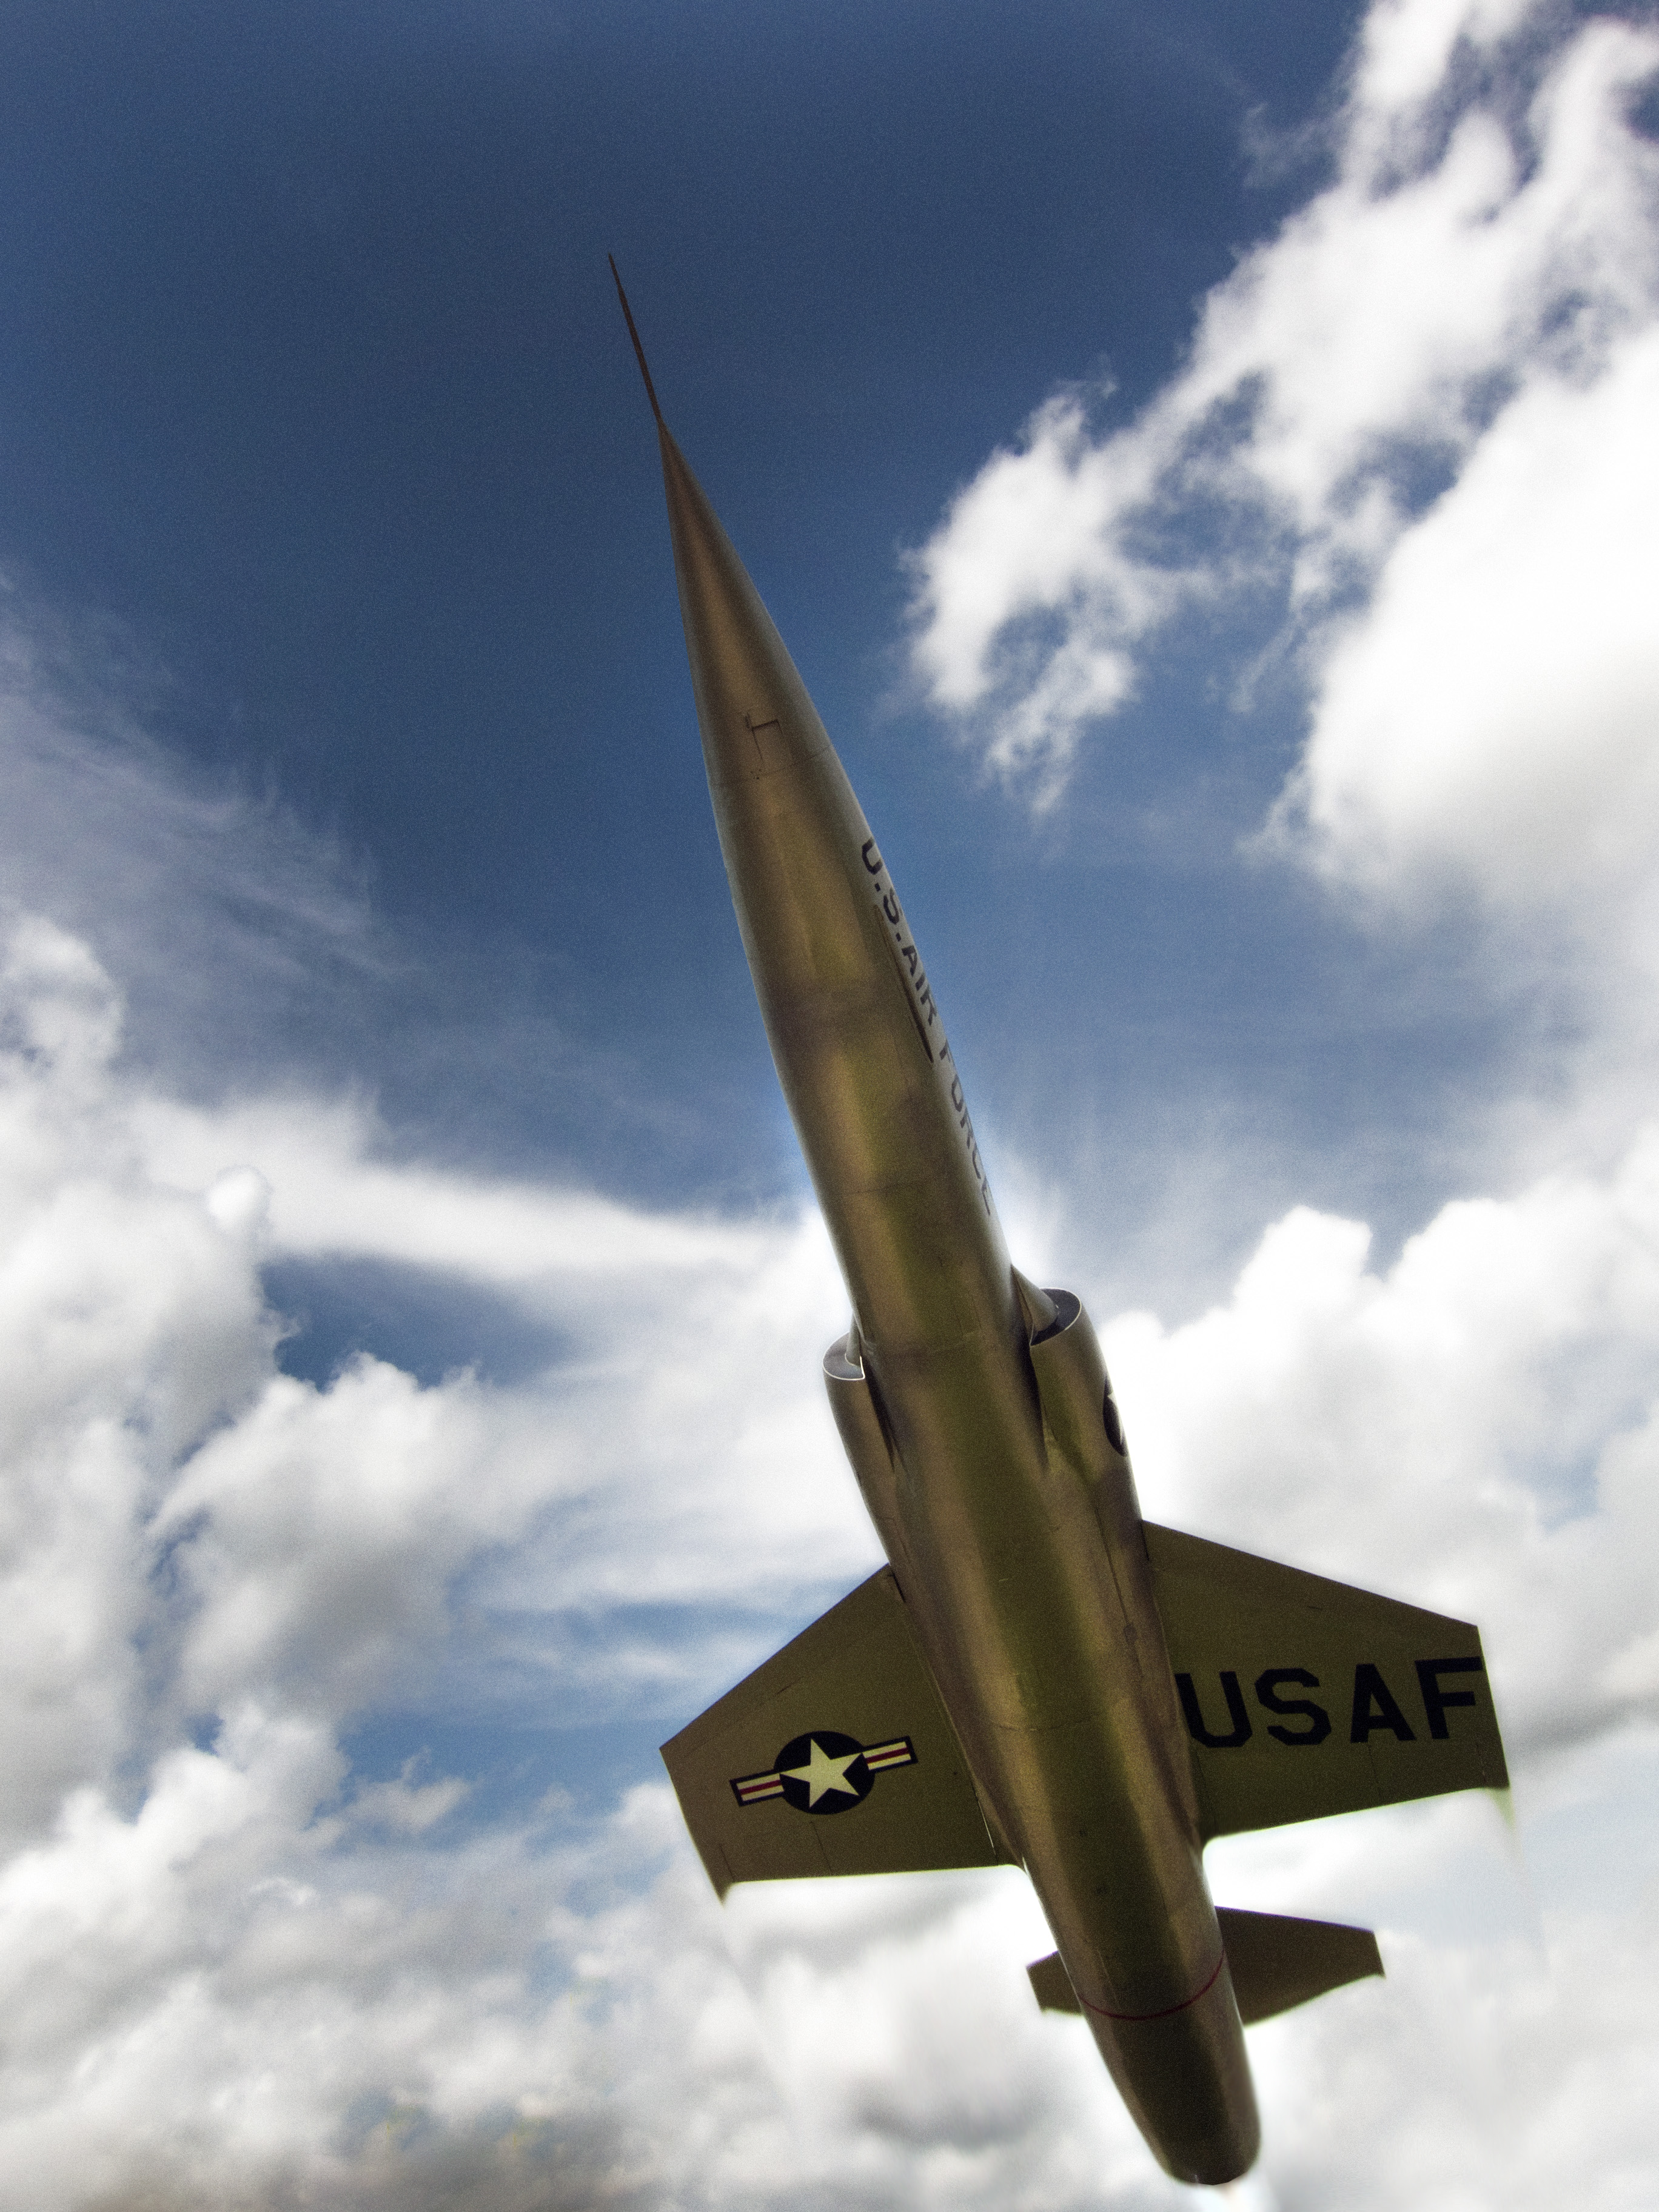
wing, cloud, sky, airplane, aircraft, vehicle, airline, aviation, flight, airliner, f104, starfighter, air force, fighter aircraft, military aircraft, atmosphere of earth